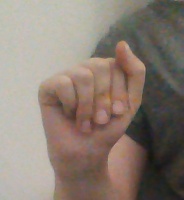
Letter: saad